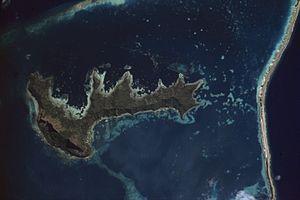
Mangareva est la principale et la plus centrale des îles de l'archipel des îles Gambier. Elle est administrativement divisée en six districts. Le village de Rikitea est le chef-lieu de l'île ainsi que de l'archipel des Gambier.